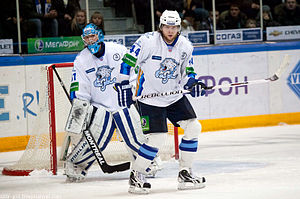
Barys Nur-Sultan
Barys HK er en professionel kasakhisk ishockeyklub fra Nur-Sultan, der spiller i den Kontinentale Hockey-Liga som det eneste hold fra Kasakhstan. Den spiller sine hjemmekampe i Barys Arena, der har plads til 11.578 tilskuere